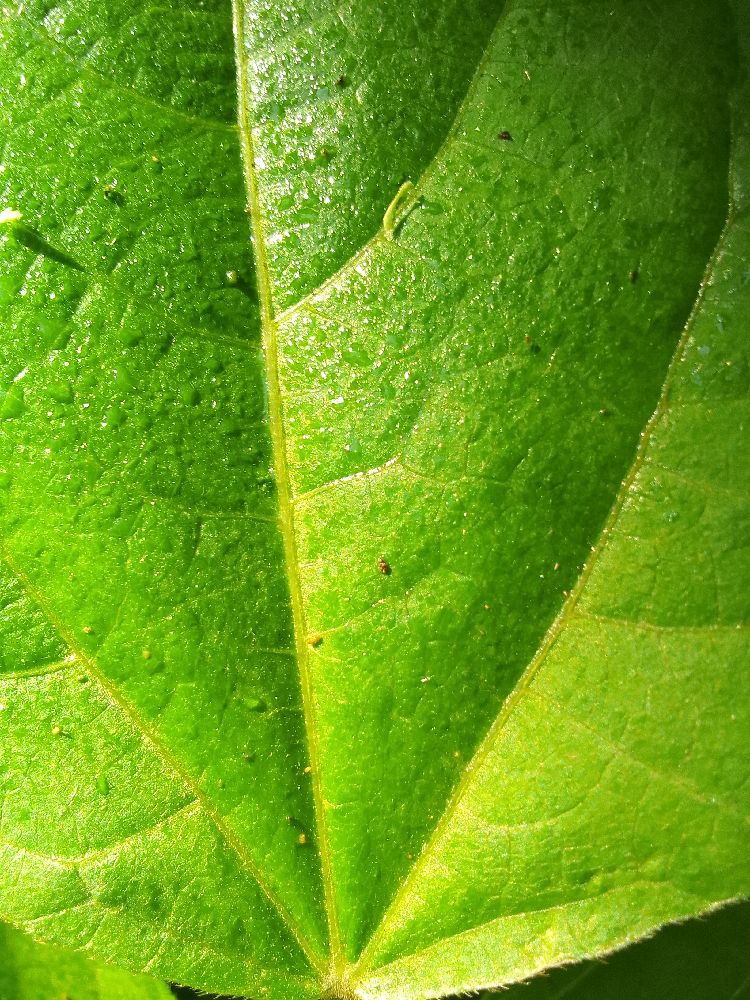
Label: healthy